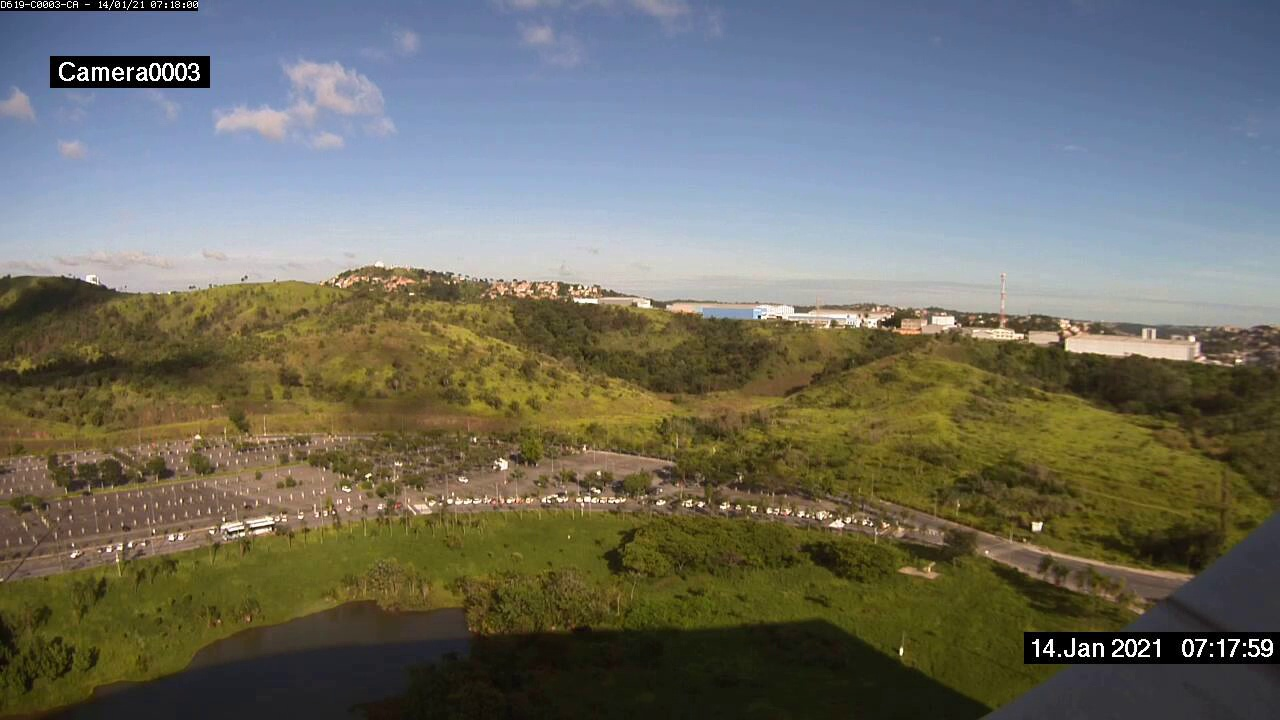
Fire: no
Smoke: no